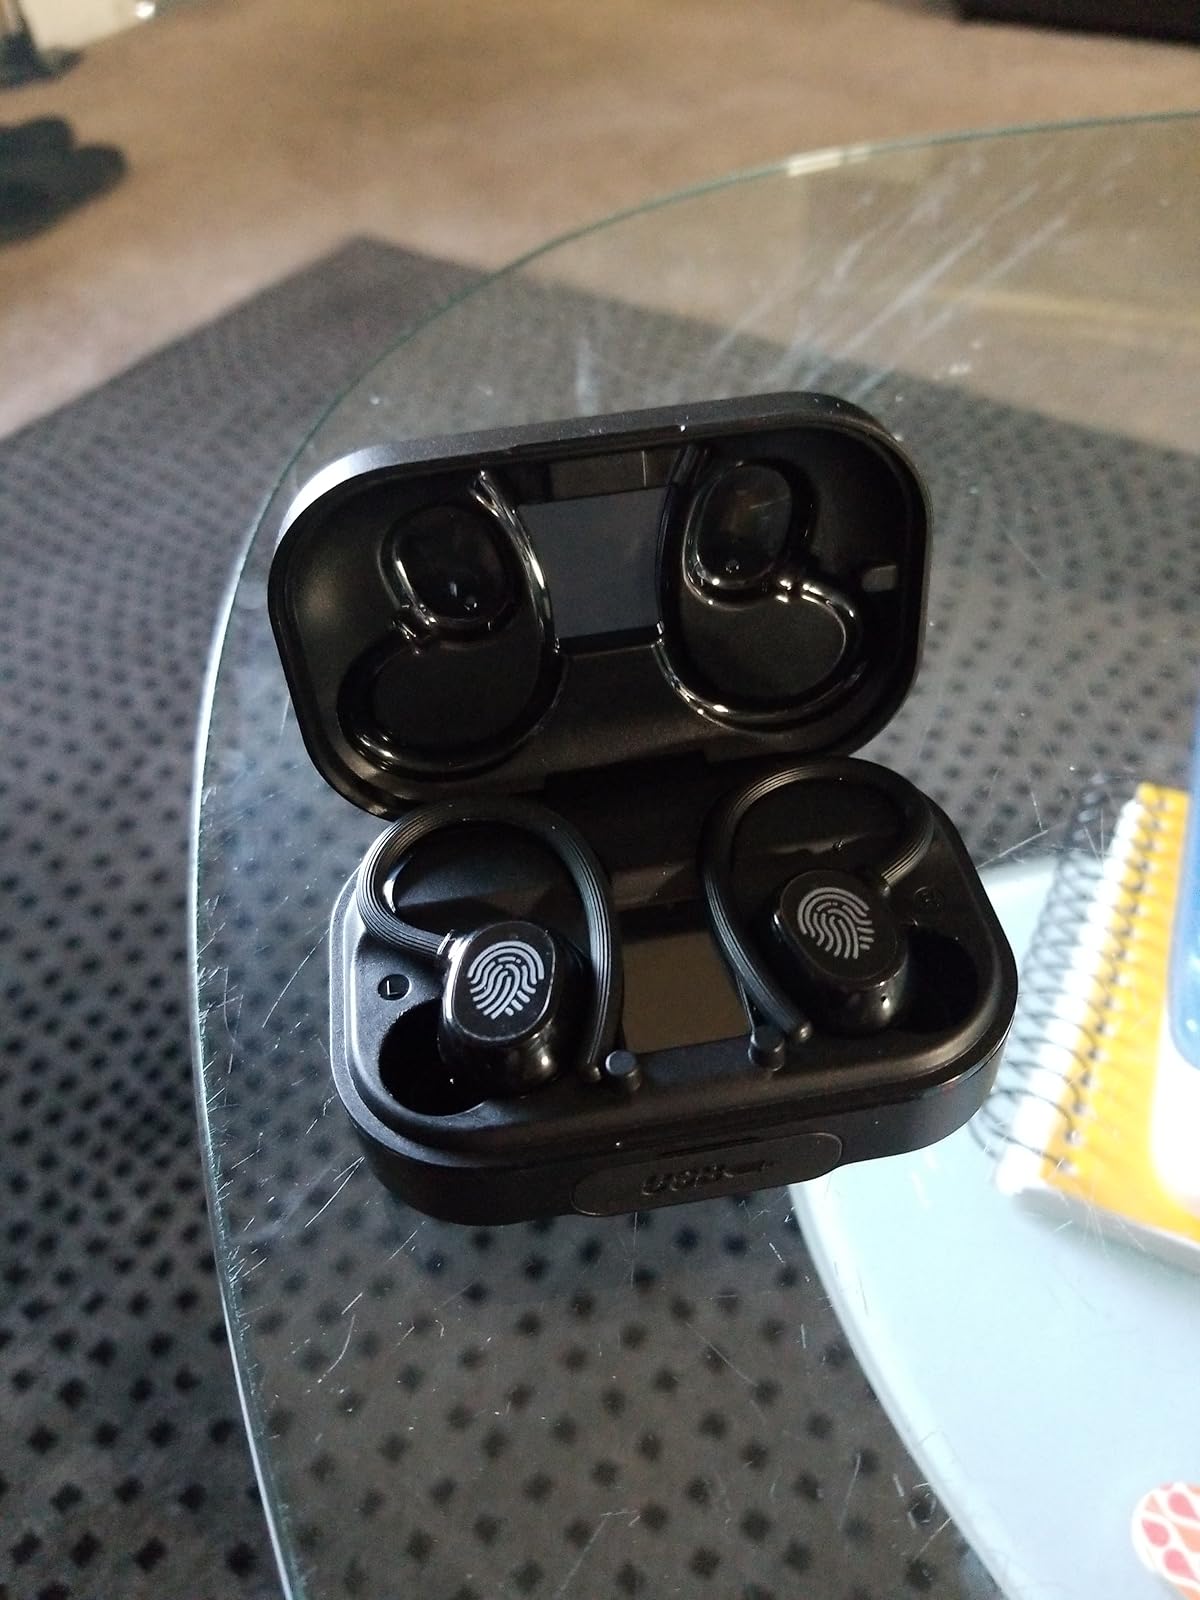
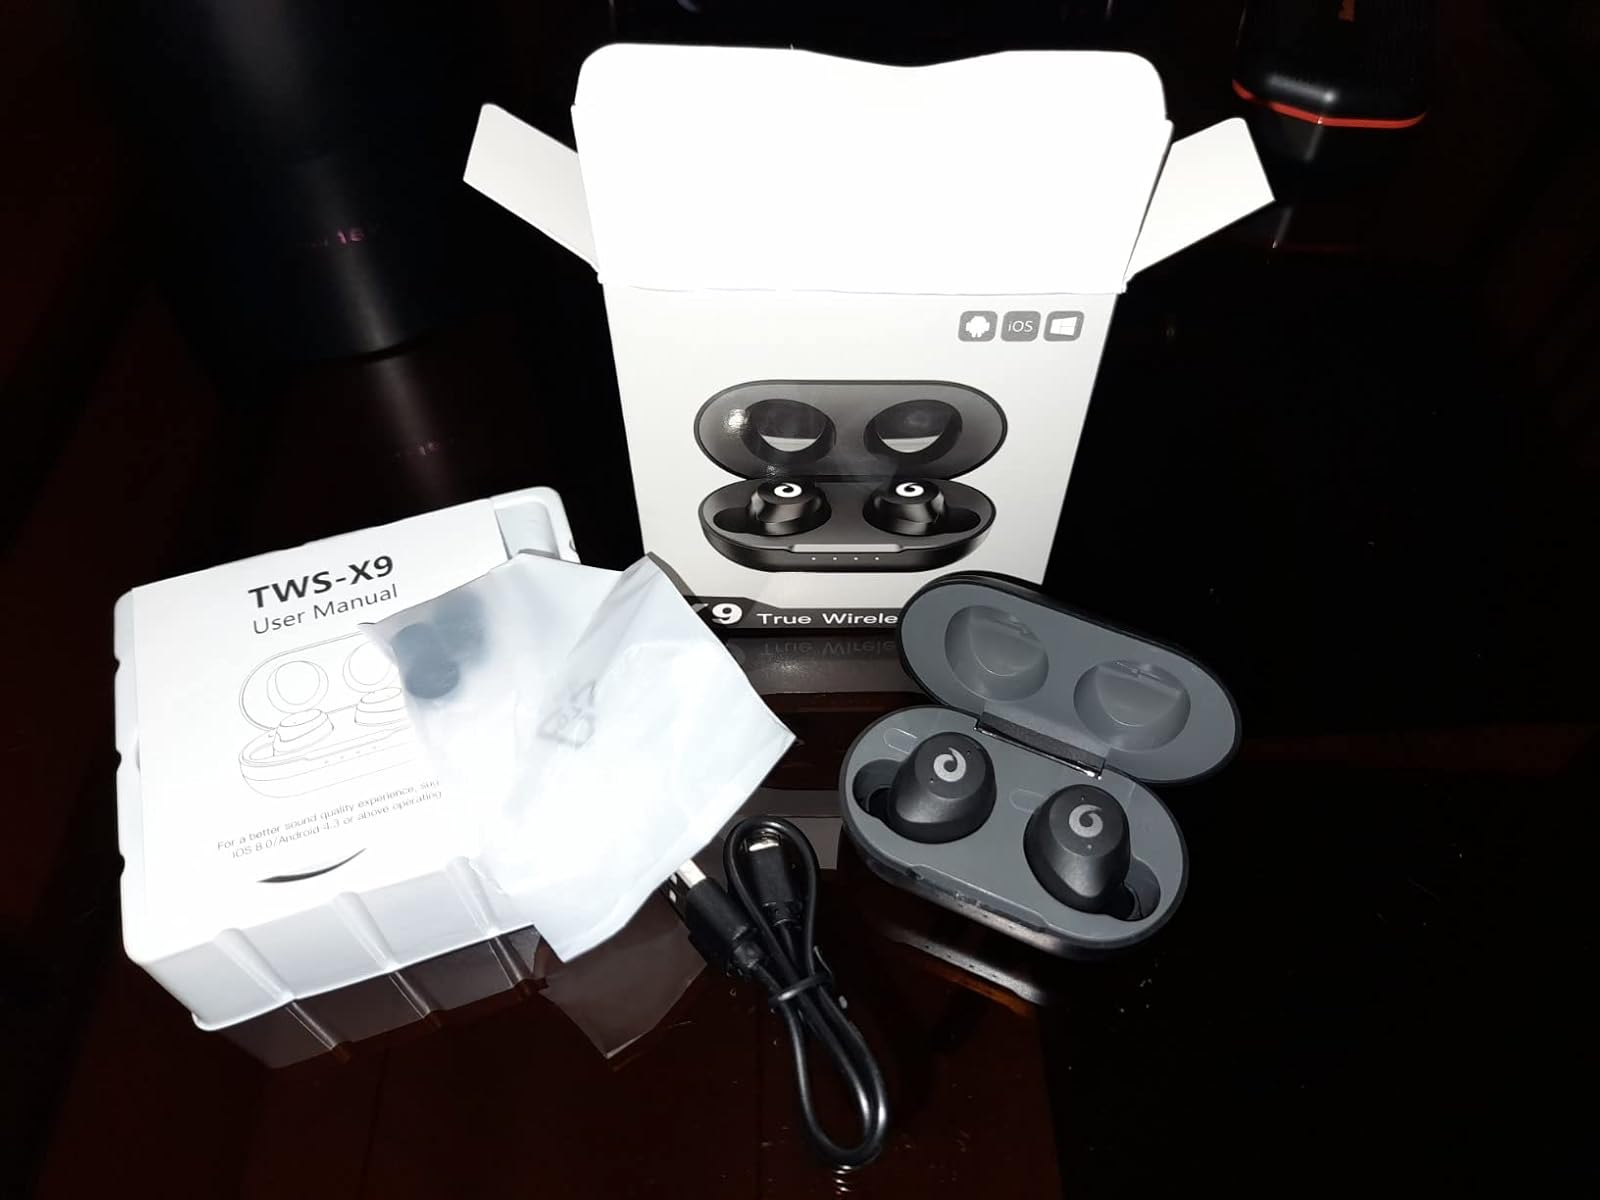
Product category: earbuds
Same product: no